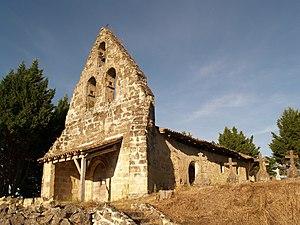
église Saint Pierre de Cabannes à Montastruc This building is inscrit au titre des Monuments Historiques. It is indexed in the Base Mérimée, a database of architectural heritage maintained by the French Ministry of Culture,
Cet article recense une partie des monuments historiques de Lot-et-Garonne, en France.
L'église Saint-Pierre de Cabannes est une église catholique située à Montastruc, en France.
Montastruc est une commune du Sud-Ouest de la France, située dans le département de Lot-et-Garonne.